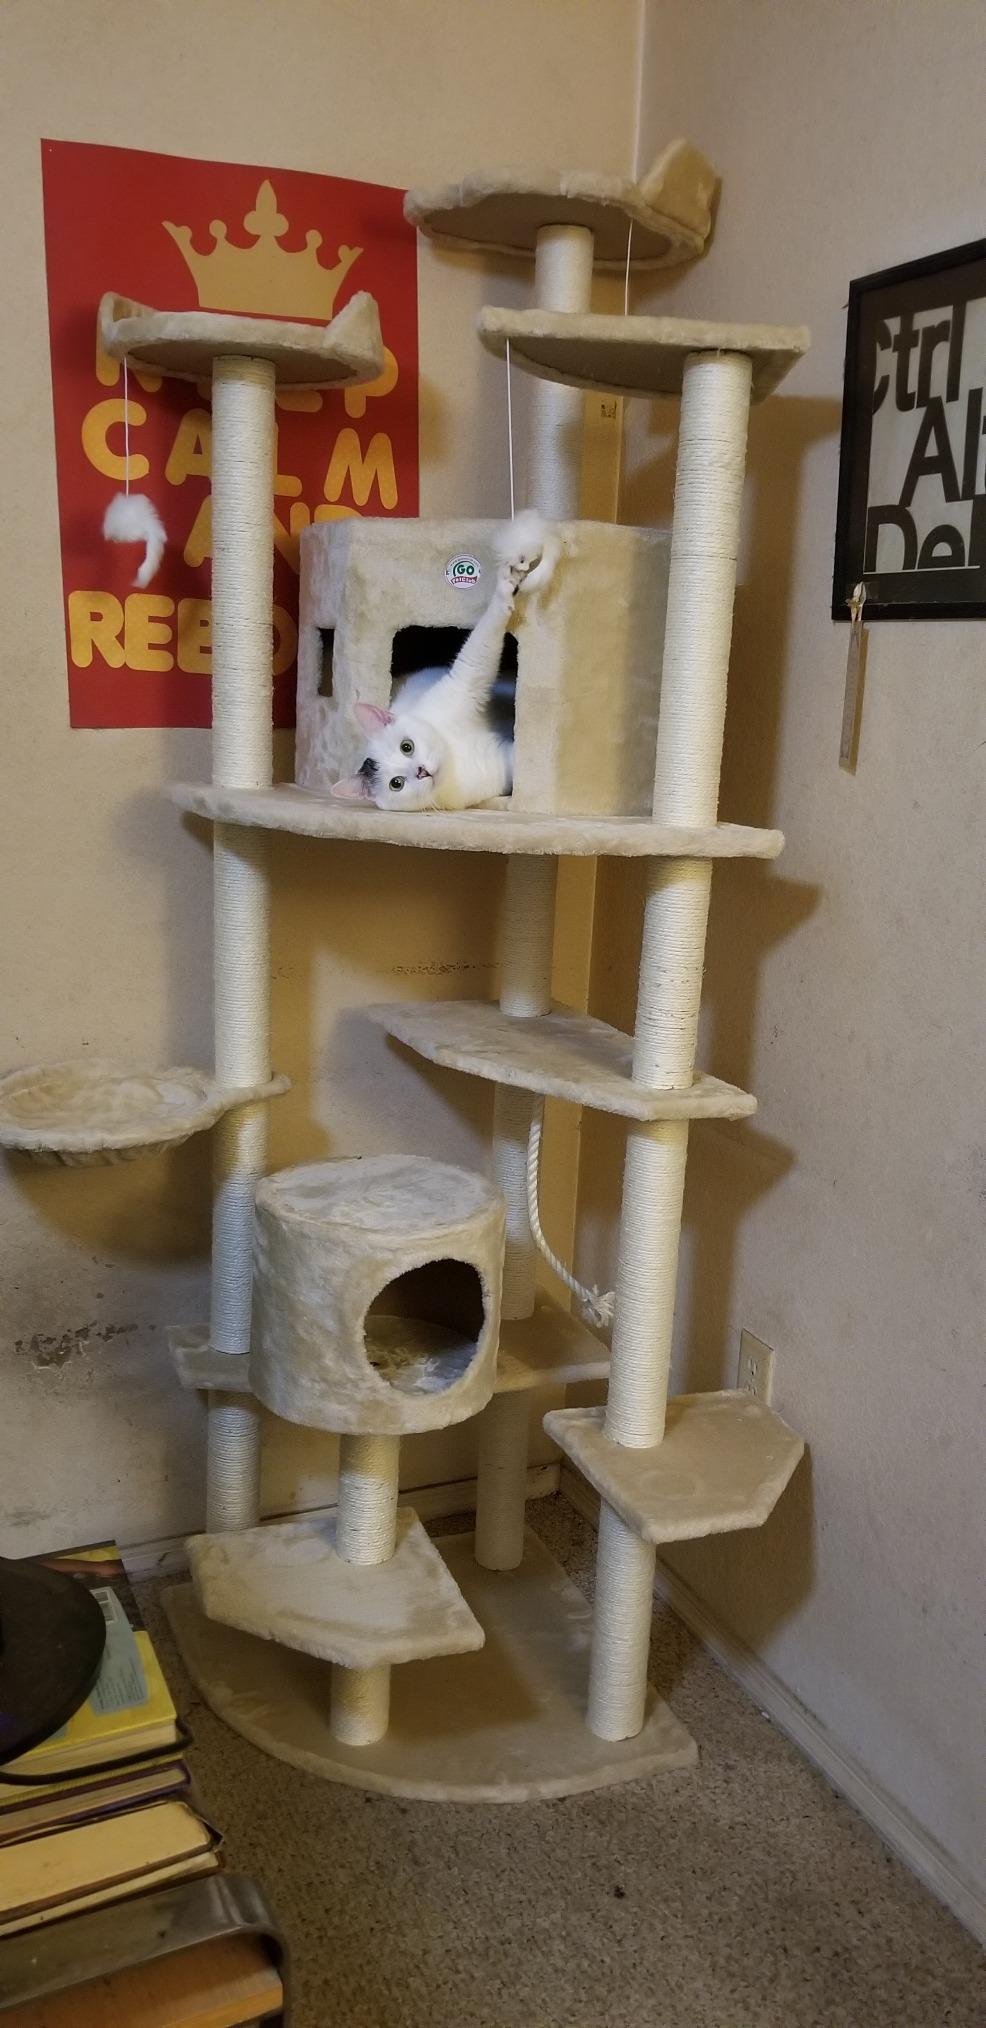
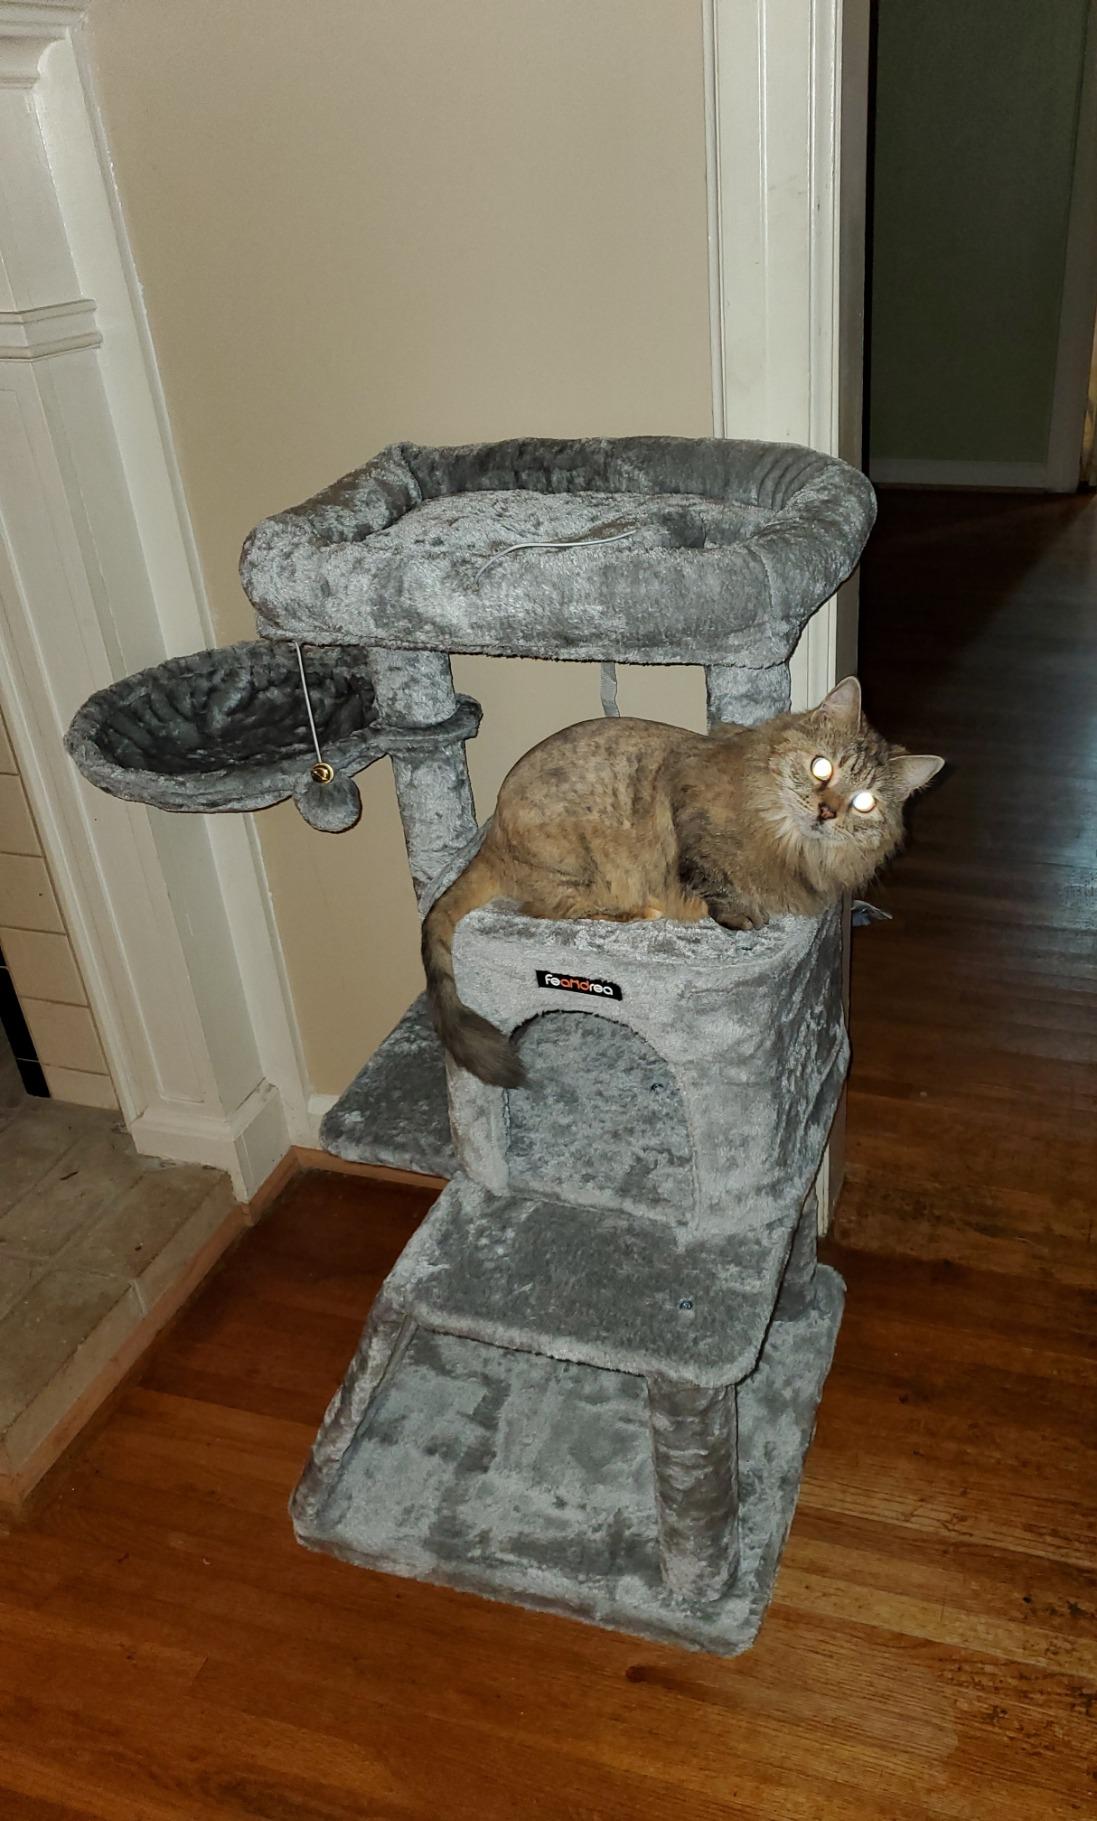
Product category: items_cat tree
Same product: no